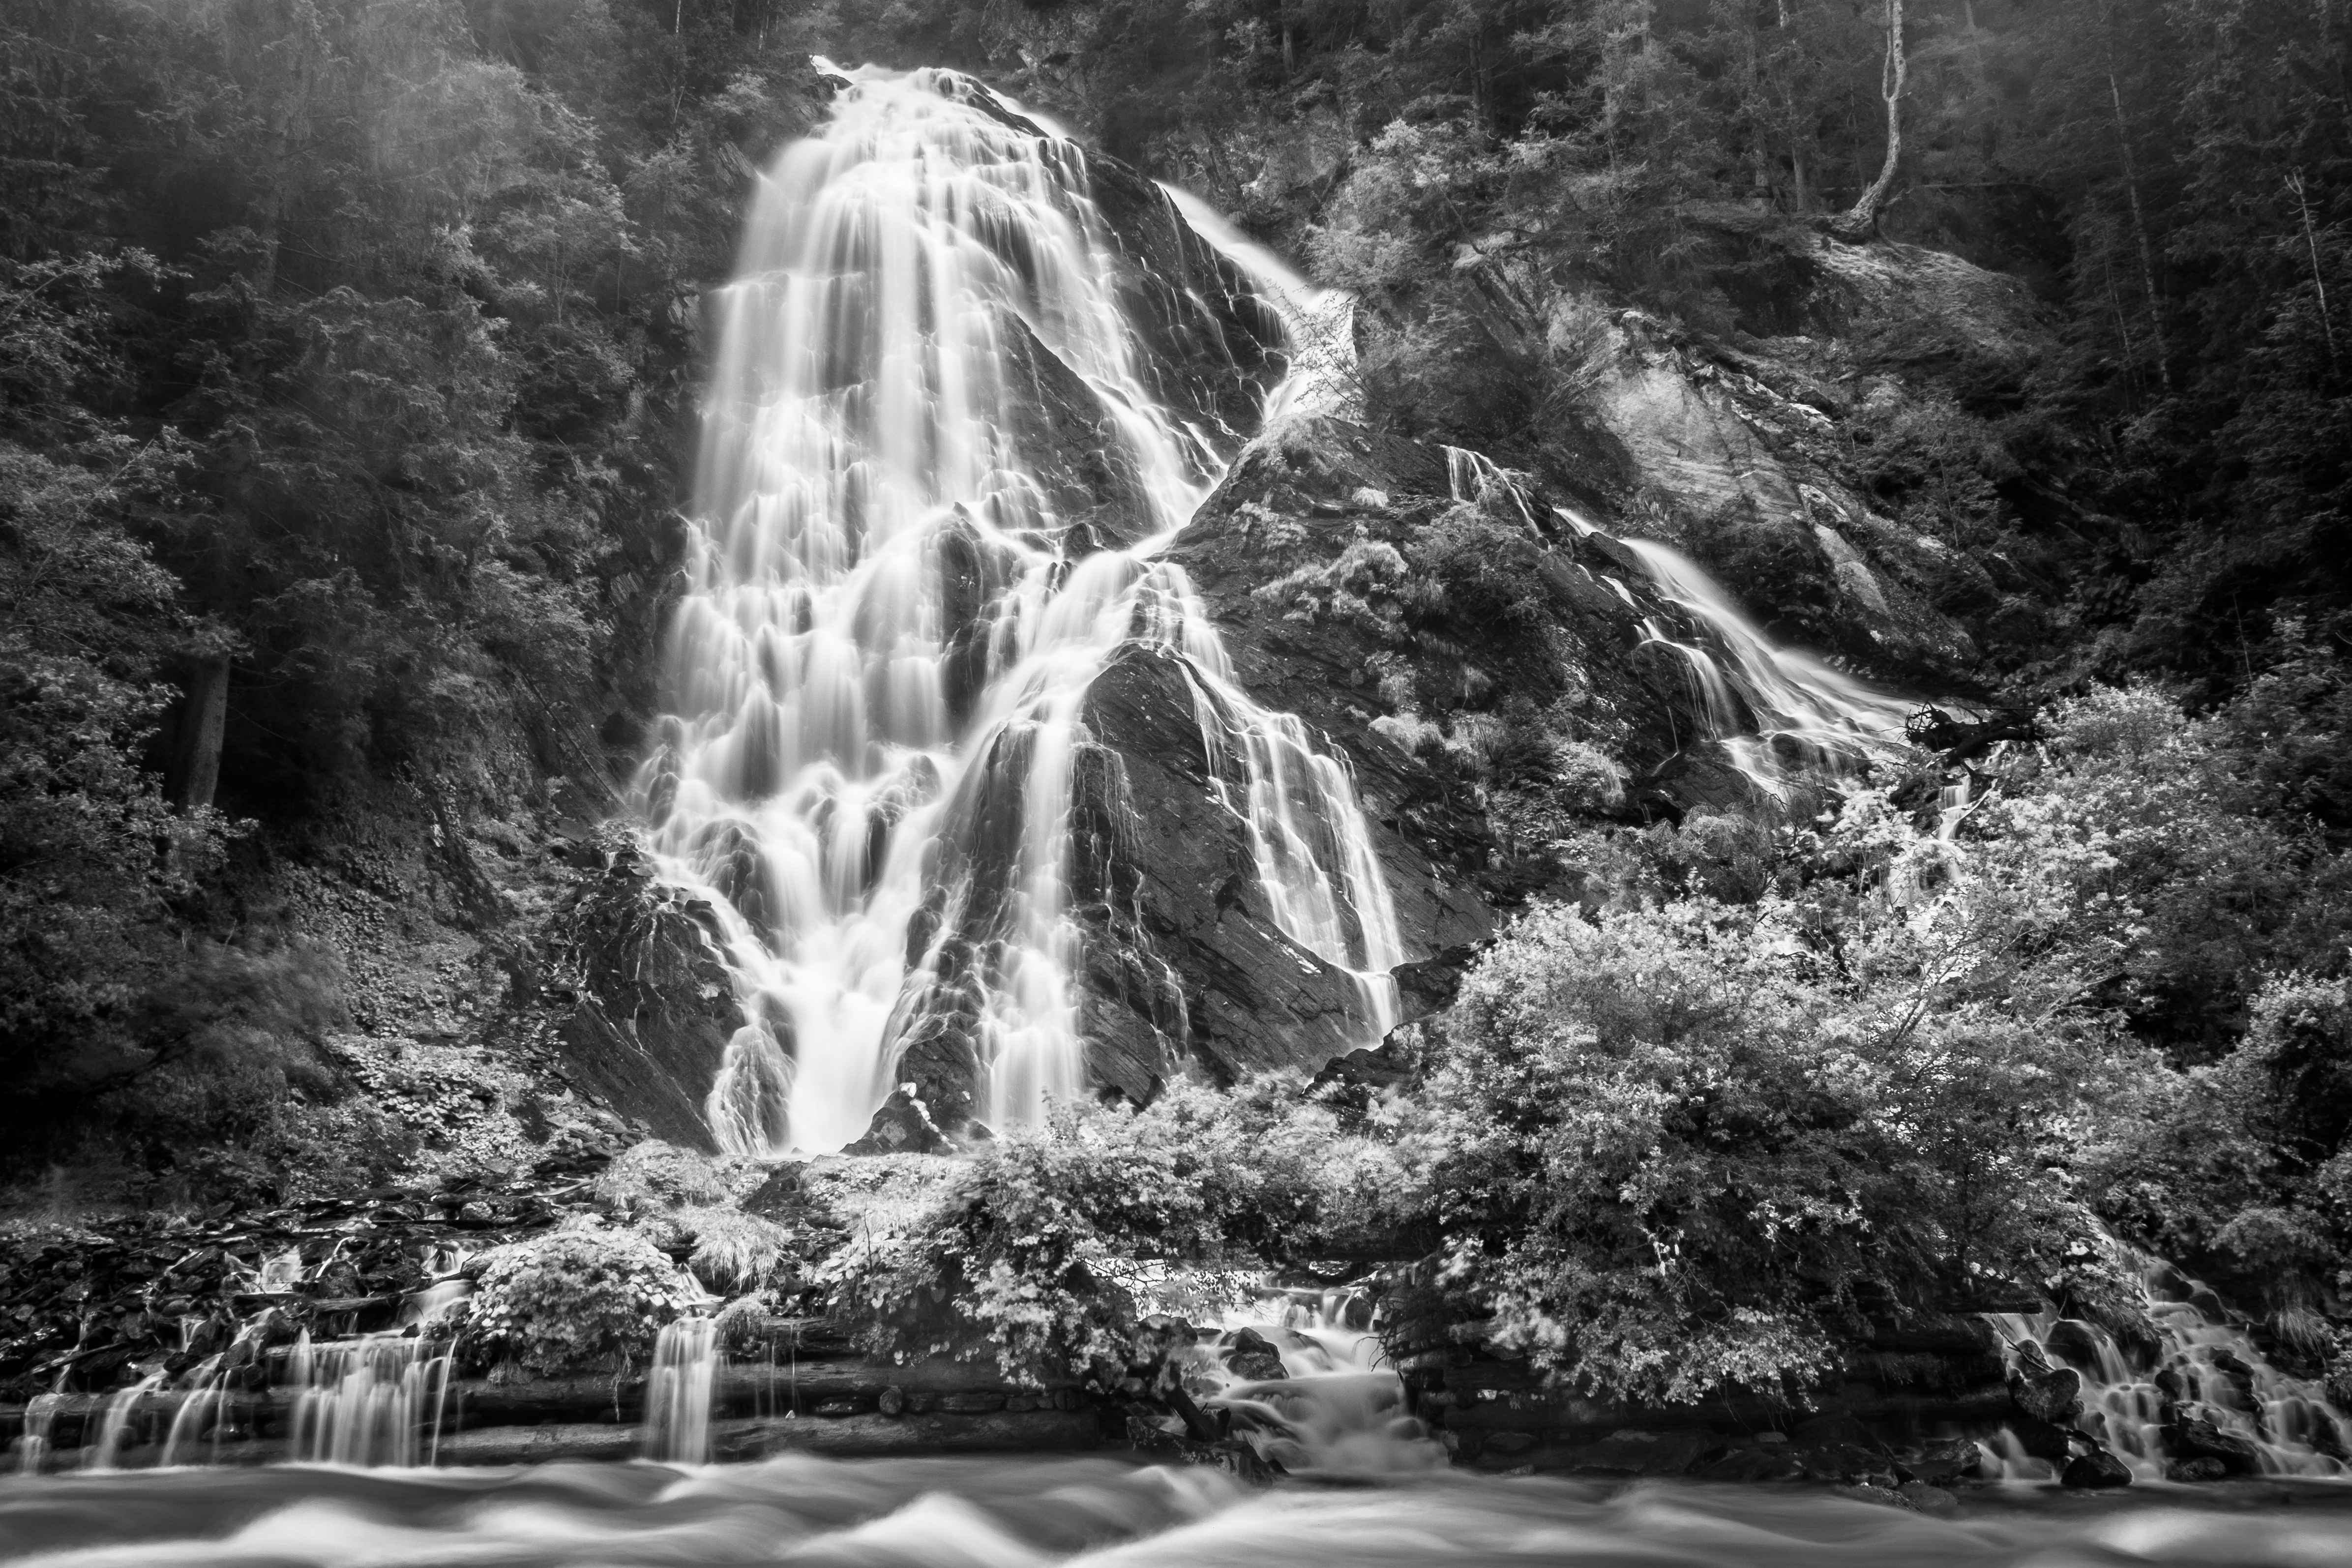
tree, water, nature, forest, rock, waterfall, black and white, photography, flower, fujifilm, botany, monochrome, austria, wasserfall, water feature, willyverhulst, hohetauern, monochrome photography